COP400

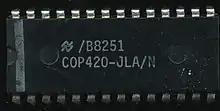
National Semiconductor COP420 in 28-pin plastic DIP. Late 1982 date code.

The COP400 or COP II is a 4-bit microcontroller family introduced in 1977 by National Semiconductor as a follow-on product to their original PMOS COP microcontroller. COP400 family members are complete microcomputers containing internal timing, logic, ROM, RAM, and I/O necessary to implement dedicated controllers. Some COP400 devices were second-sourced by Western Digital as the WD4200 family. In the Soviet Union several COP400 microcontrollers were manufactured as the 1820 series (e.g. the COP402 with designation "КР1820ВЕ1").